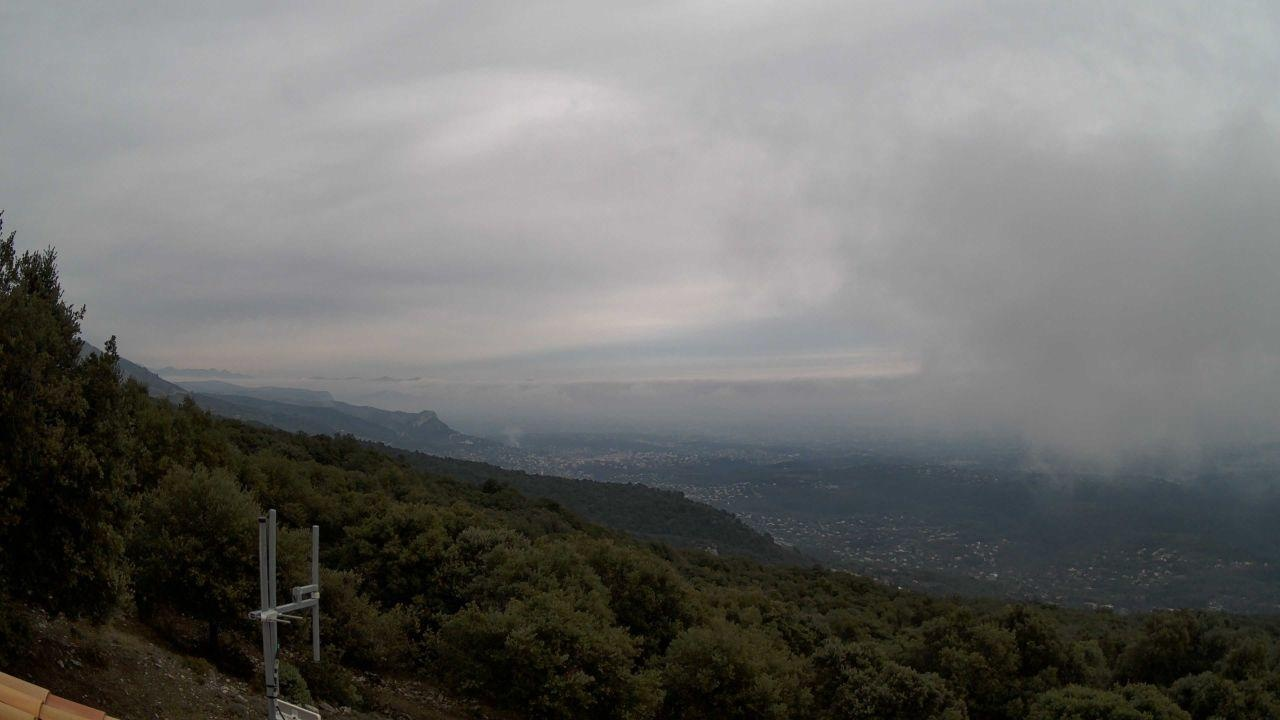
Fire: no
Smoke: yes